Scania AB

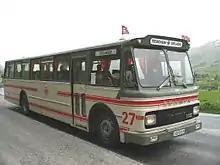
Preserved 1973 Vest Karosseri-bodied Scania B110 in Norway.

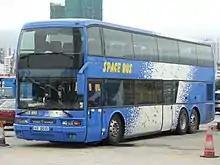
Ikarus E99 on Scania K124EB chassis in Hong Kong.

Scania's bus and coach range has always been concentrated on chassis, intended for use with anything between tourist coaches to city traffic, but ever since the 1950s, when the company was still known as Scania-Vabis, they have manufactured complete buses for their home markets of Sweden and the rest of Scandinavia, and since the 1990s even for major parts of Europe.